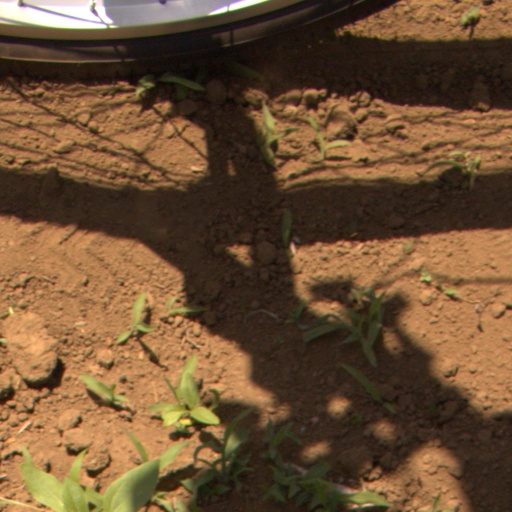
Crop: Jerusalem artichoke